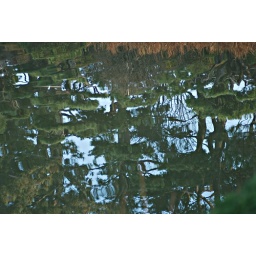
abstract reflection of pine trees in water 1+ full